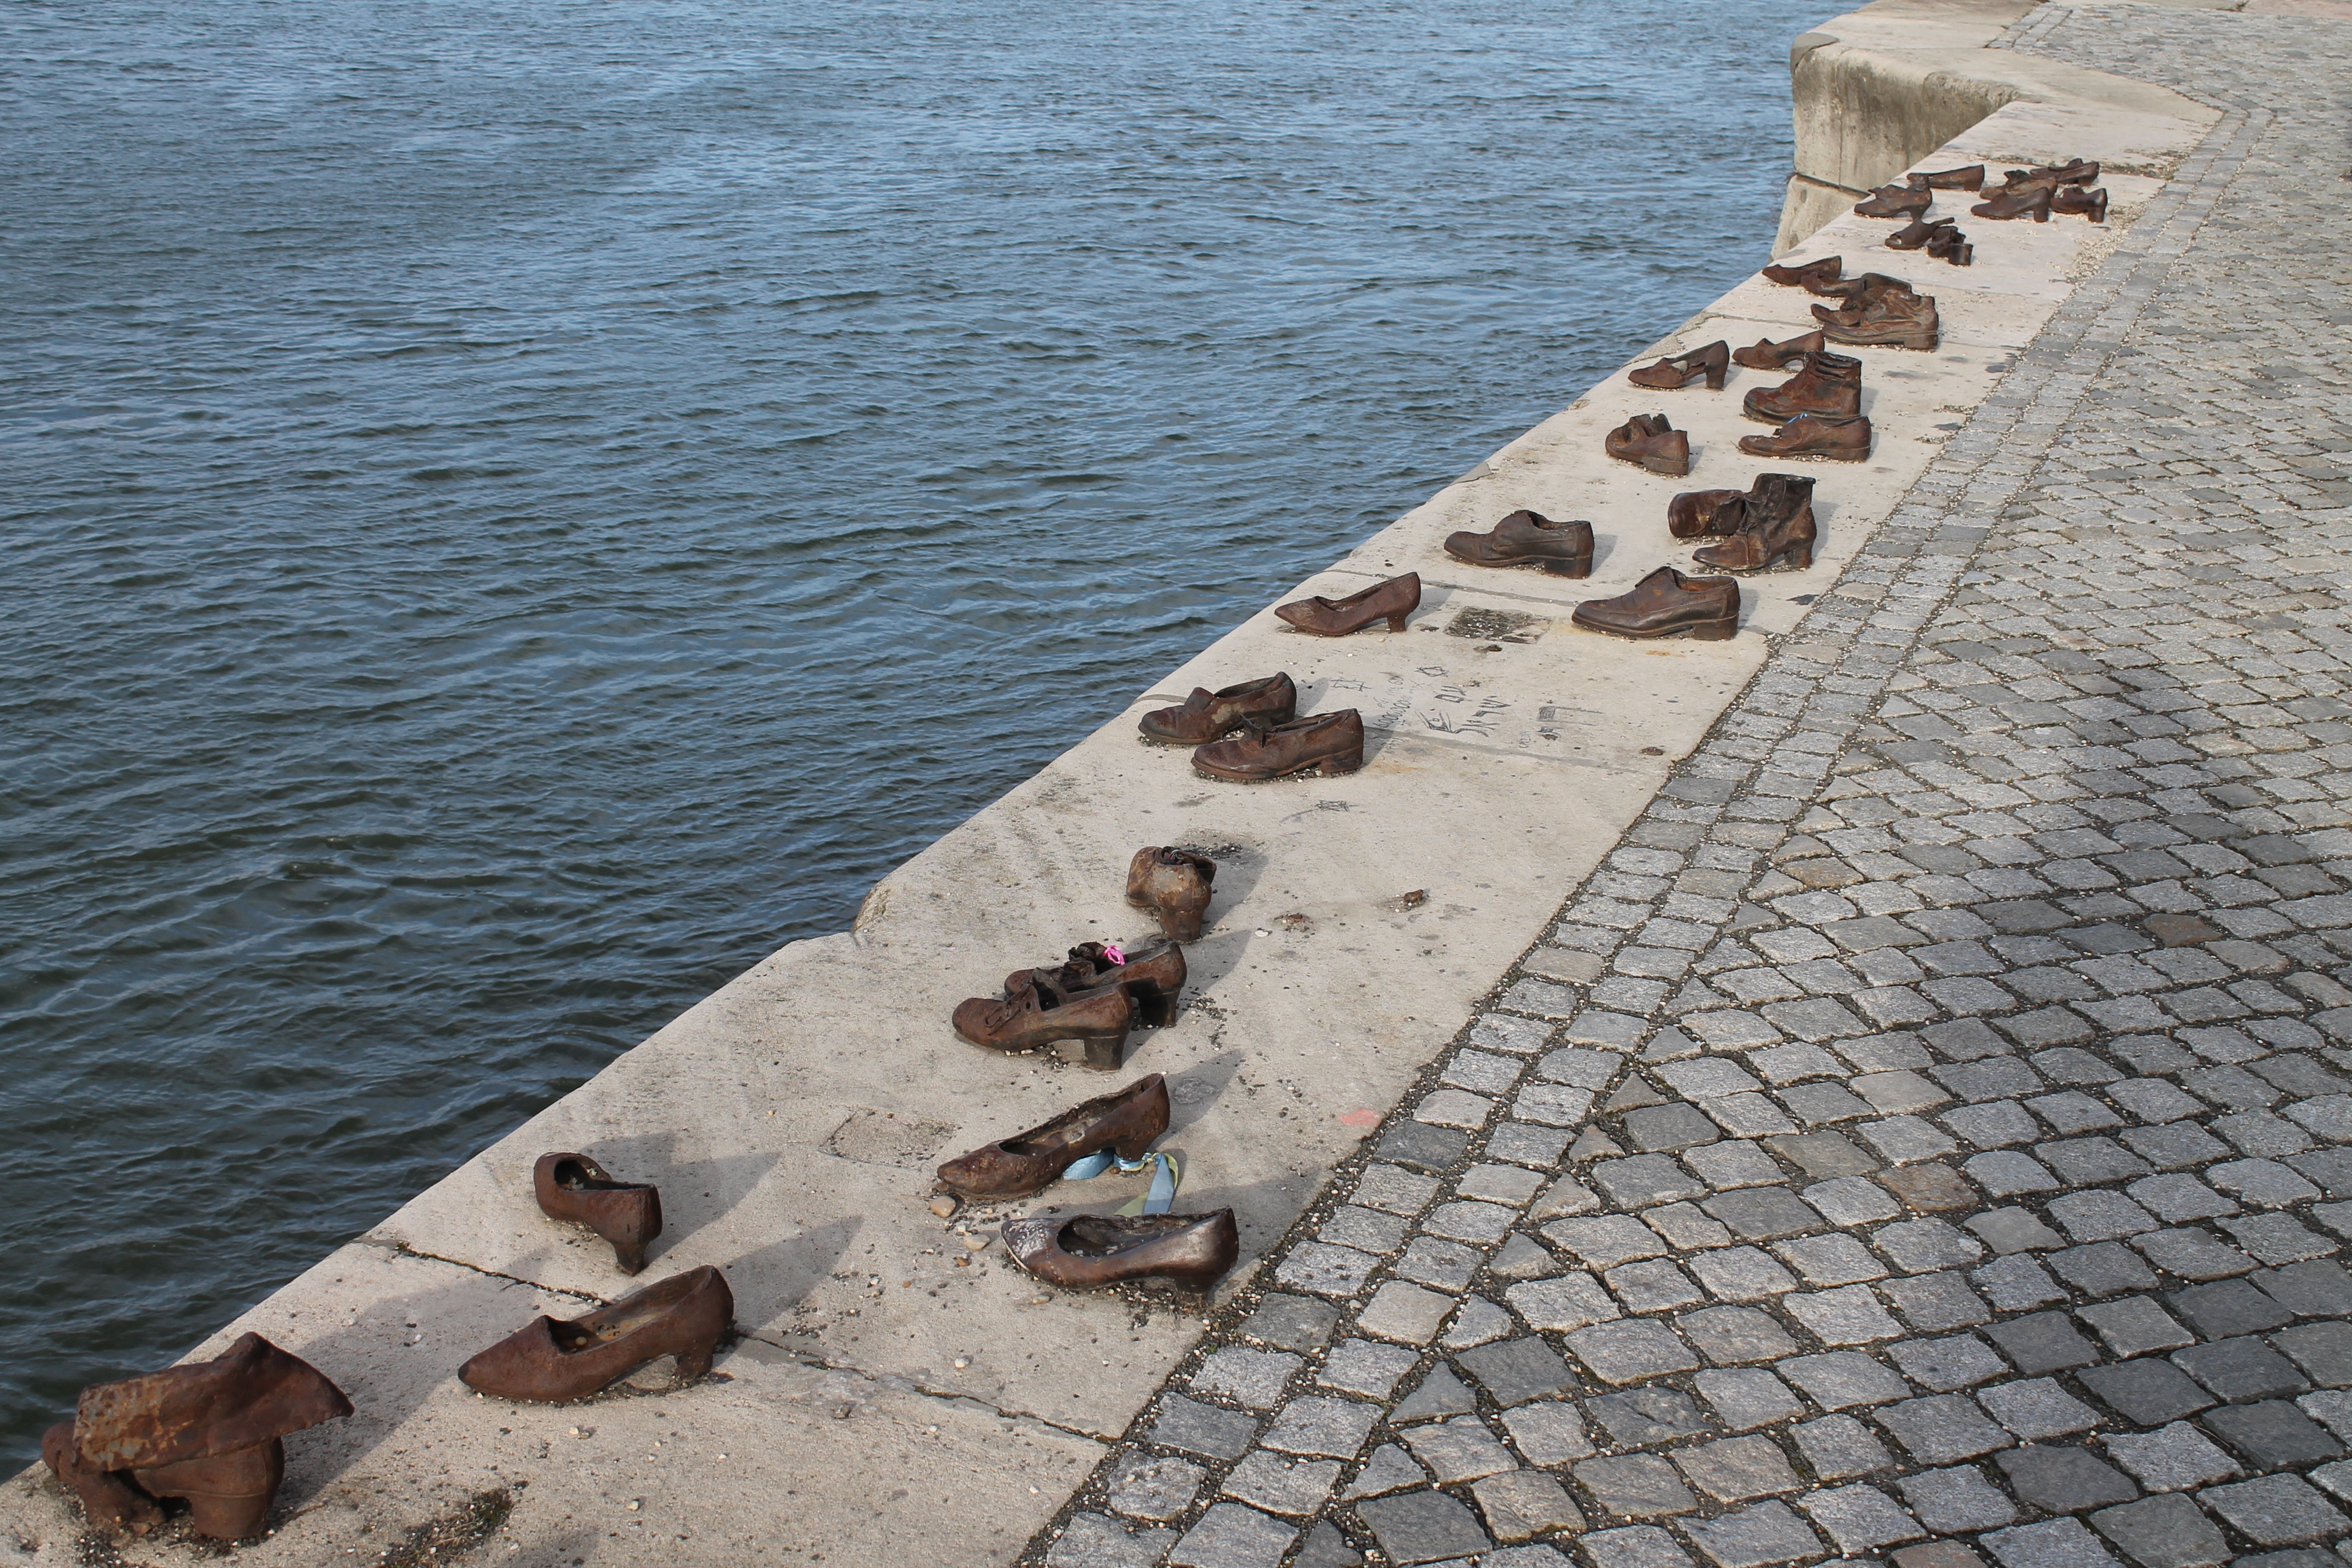
sea, coast, rock, shore, walkway, monument, cliff, terrain, shoes, budapest, breakwater, gyula pauer, danube bank